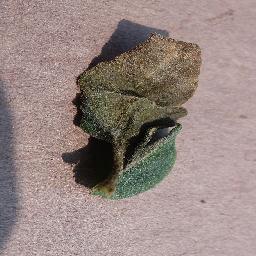
Label: Tomato___Late_blight